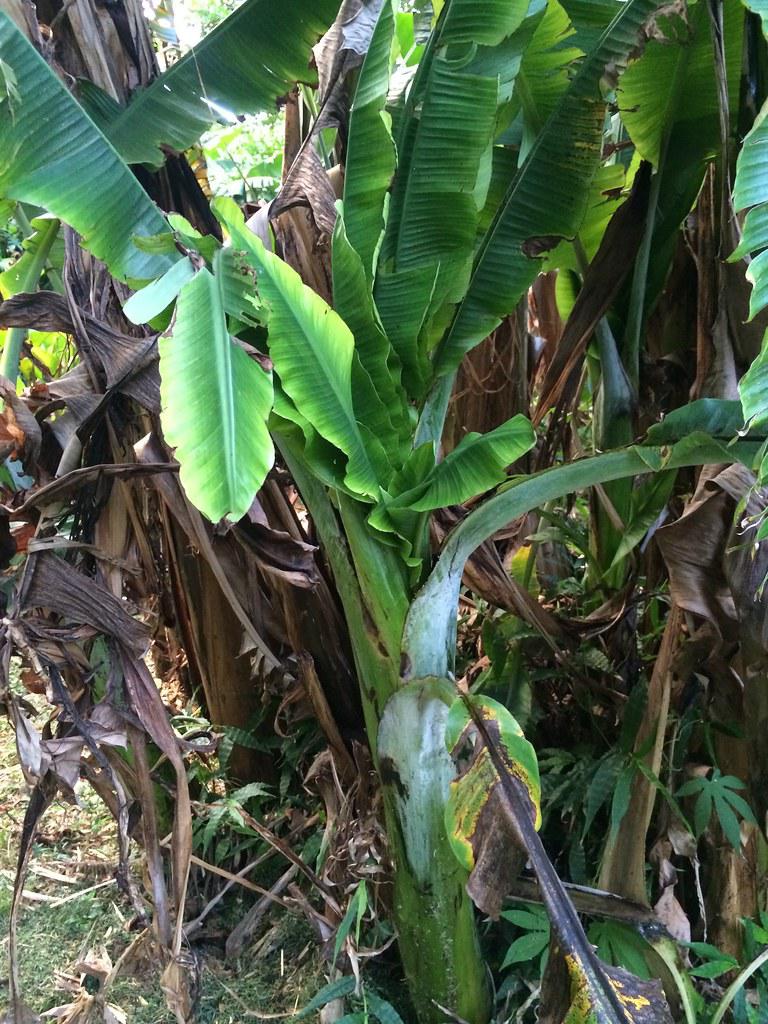
Plant: Banana
Disease: banana bunchy top